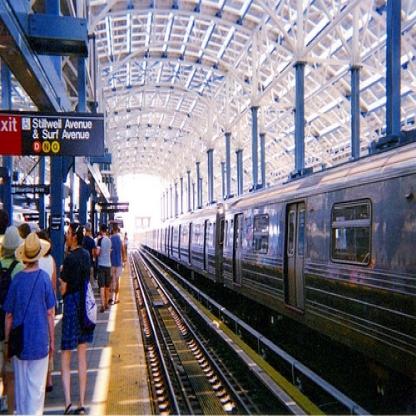
Scene: Indoor